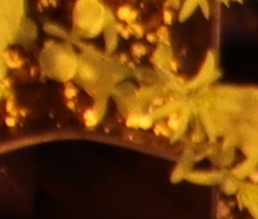
Label: Flax